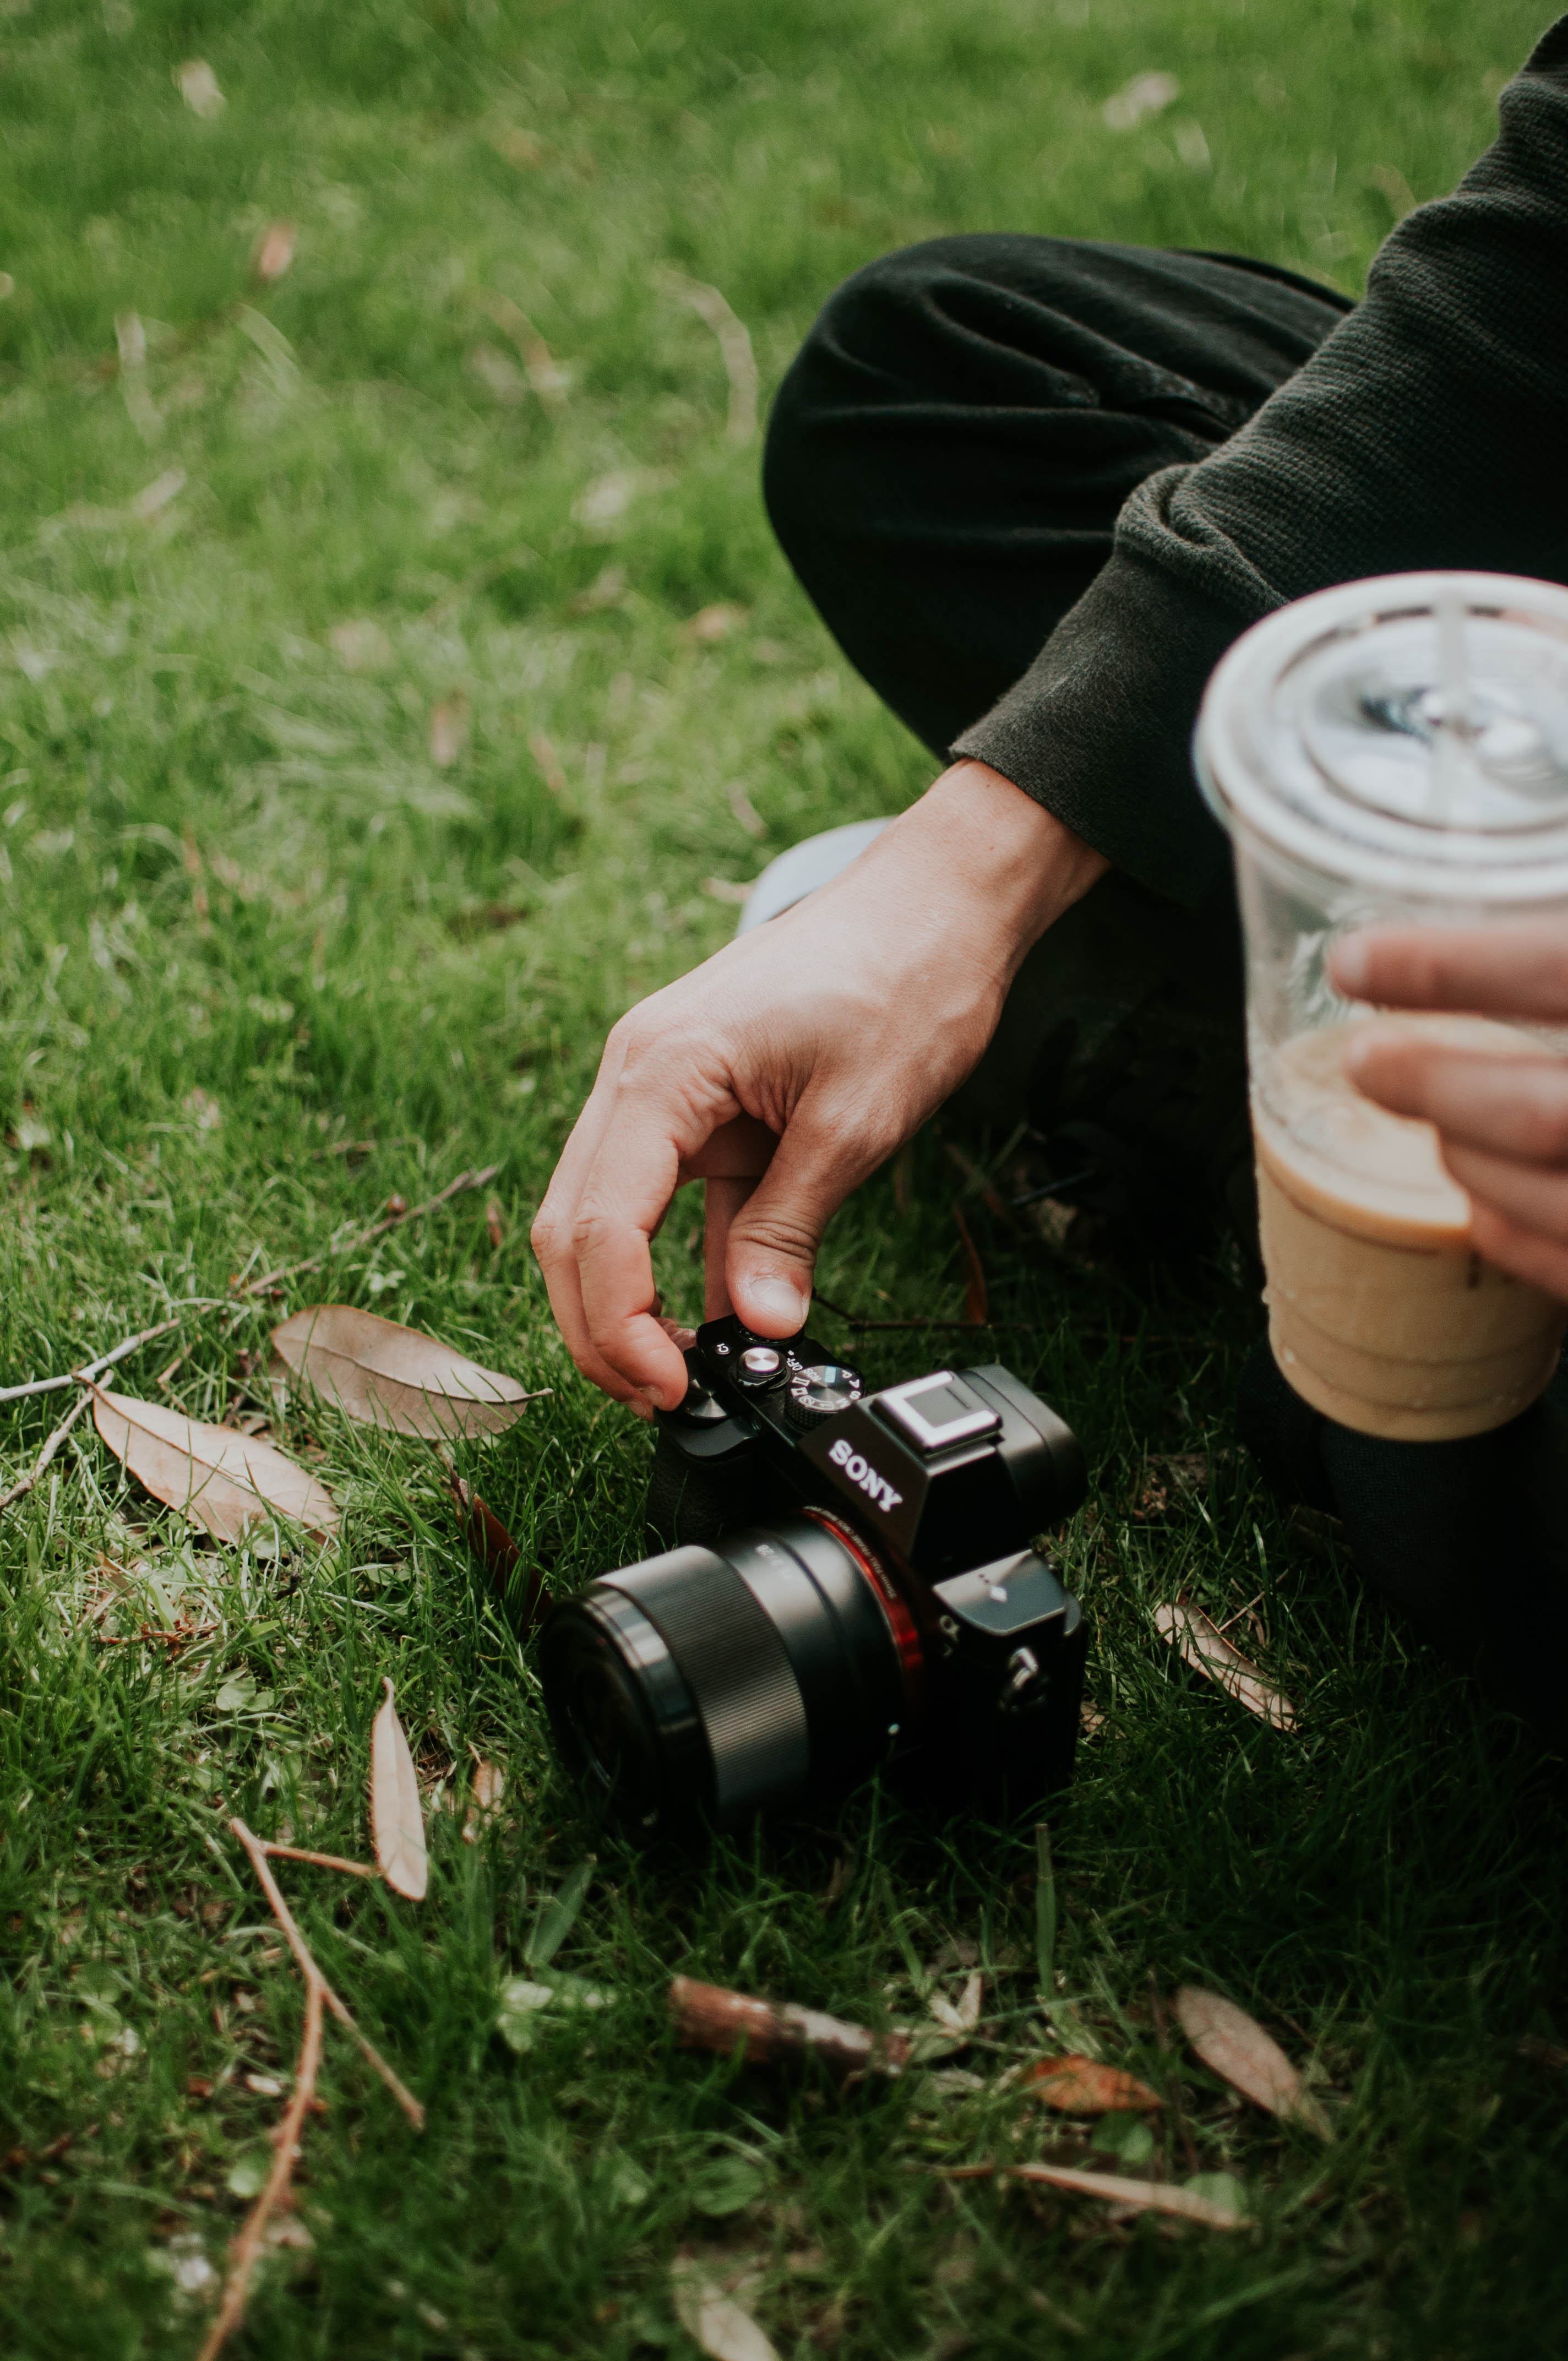
hand, grass, lawn, camera, photographer, spring, green, footwear, photograph, sony